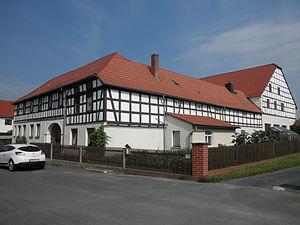
Miesitz est une municipalité allemande du land de Thuringe, dans l'arrondissement de Saale-Orla, au centre de l'Allemagne. En 2015, sa population est de 285 habitants.